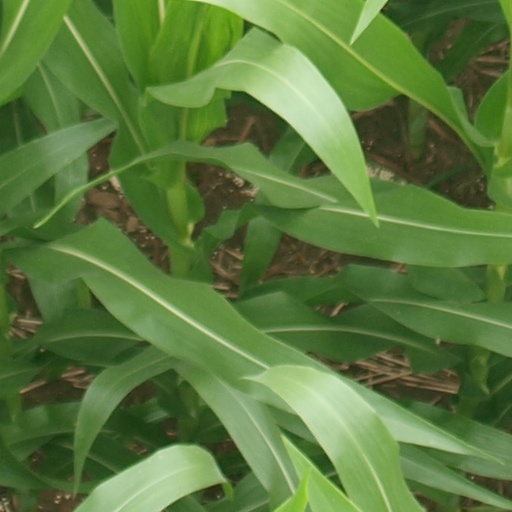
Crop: maize; corn